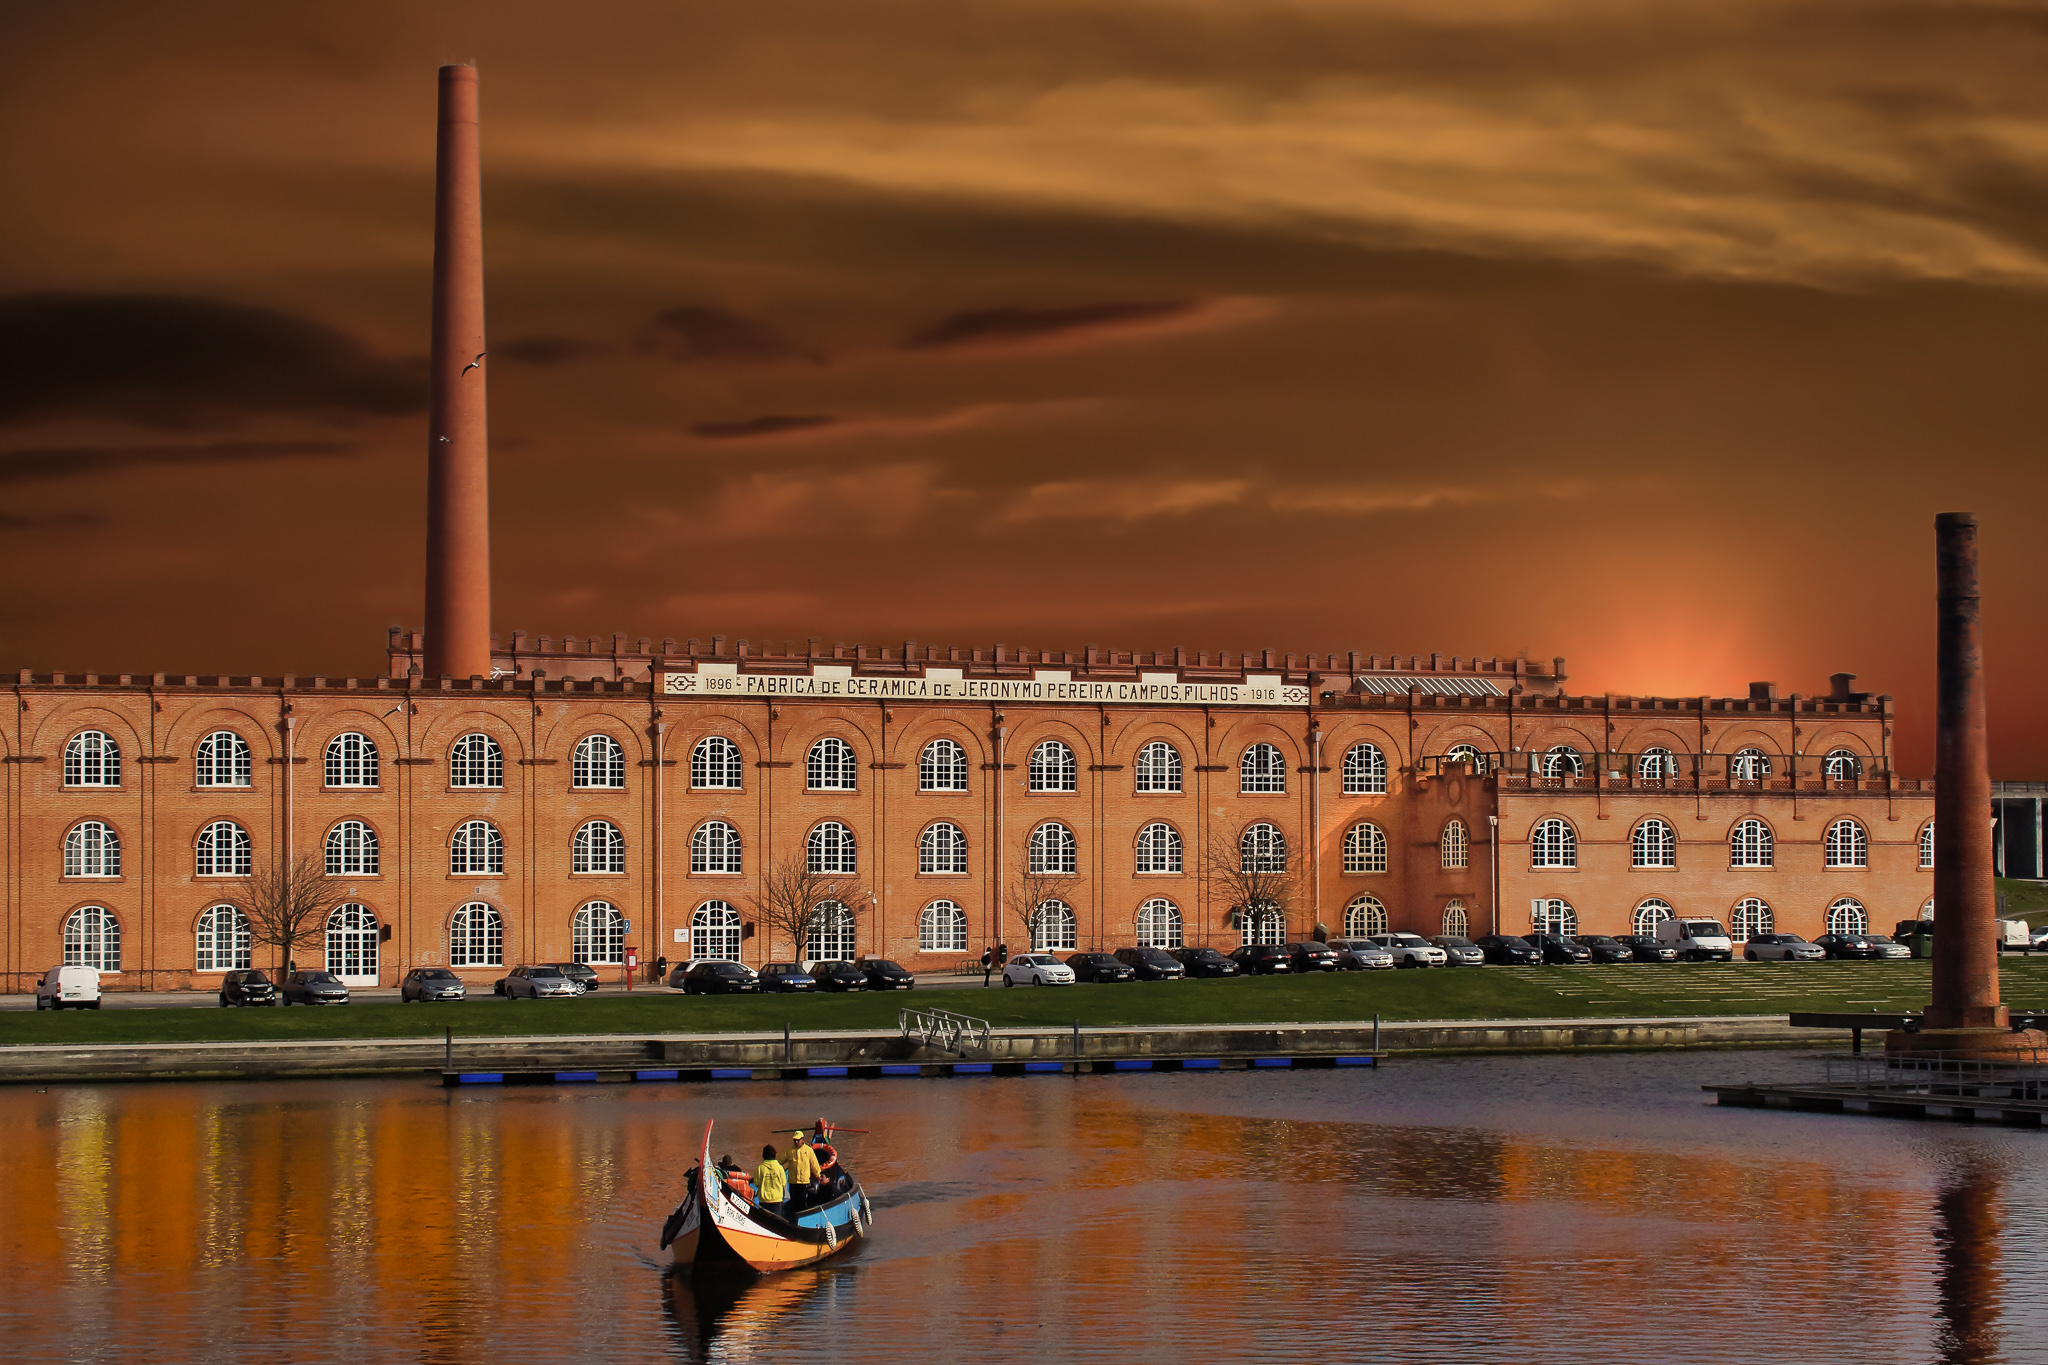
landscape, sea, horizon, dock, sunset, skyline, night, morning, city, skyscraper, river, cityscape, downtown, dusk, evening, reflection, landmark, harbor, waterway, puestadesol, portugal, paisajes, ggl1, gaby1, xovesphoto, sonya77, sony16105mm, montaje, aveiro, montajefotogr fico, 16105mm, urban area, human settlement